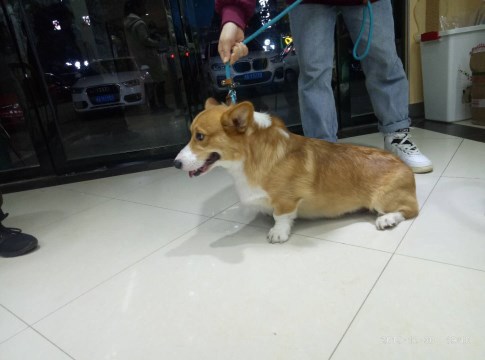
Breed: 2909-n000116-Cardigan